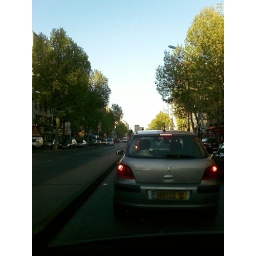
road trip around paris highway - Taken at 7:31 PM on April 21, 2007 - cameraphone upload by ShoZu